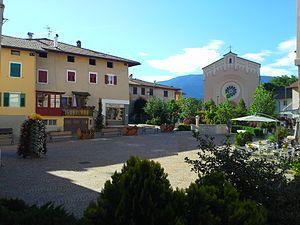
Cavareno est une commune italienne d'environ 1 000 habitants située dans la province autonome de Trente dans la région du Trentin-Haut-Adige dans le nord-est de l'Italie.